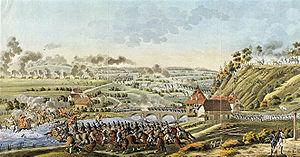
Les invasions françaises de la Suisse en 1792 et 1798 désignent les opérations menées contre la Suisse par les armées de la République française en 1792 et 1798.
La bataille de Neuenegg se déroule le 5 mars 1798 à Neuenegg, dans le canton de Berne, et oppose une armée bernoise commandée par l'adjudant-général Johann Weber et le colonel de Graffenried aux troupes françaises du général Jean Joseph Magdeleine Pijon. Ces dernières surprennent dans la nuit les soldats bernois installés à Neuenegg et les bousculent. Des troupes de secours confédérées, commandées par le colonel de Graffenried, se portent alors sur les lieux du combat et repoussent à leur tour les Français, qui s'éloignent du champ de bataille. La nouvelle de la défaite suisse à Grauholz met un terme aux hostilités, et les Bernois doivent finalement se replier.